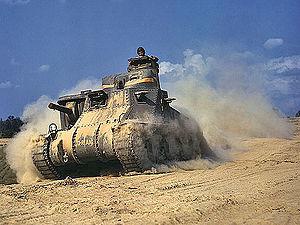
Le char M3 Lee est un char de combat de conception américaine utilisé par les Alliés au cours de la Seconde Guerre mondiale. Dans l'armée américaine, le M3 est appelé General Lee en l’honneur de Robert Lee, général confédéré de la guerre de Sécession. Adapté par le Royaume-Uni, qui le dote d’une tourelle modifiée, cette version est baptisée General Grant, du nom d'Ulysses Simpson Grant, le général nordiste vainqueur du précédent.